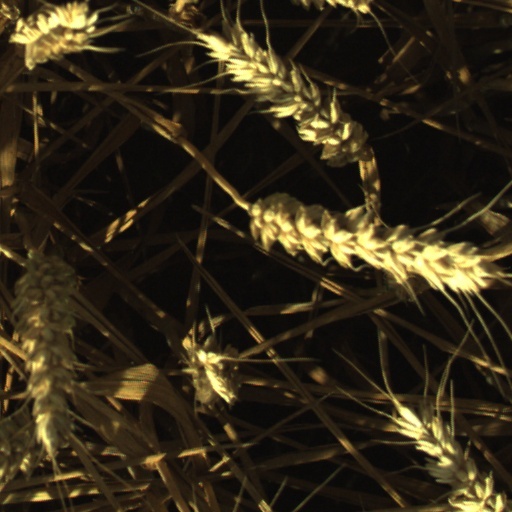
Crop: wheat